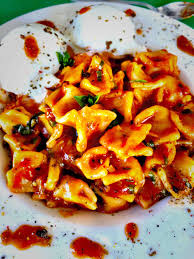
Yemek: manti